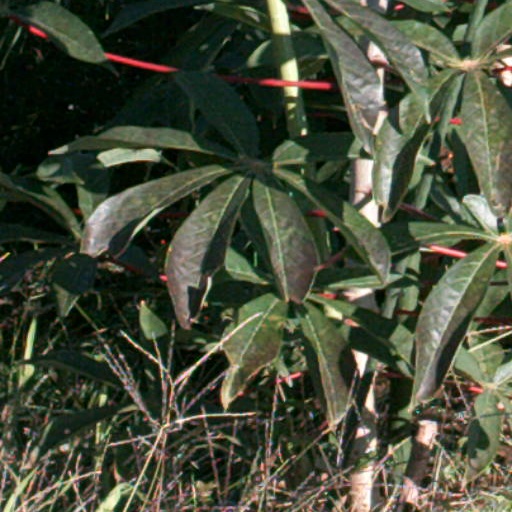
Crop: cassava